Describe the emotion expressed in this image:  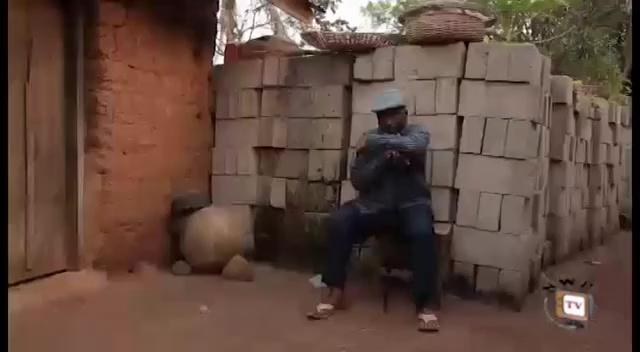
This person displays Suffering, valence and arousal with low intensity.